Southern California Institute of Architecture

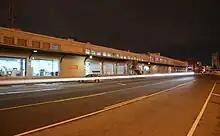
North End of SCI-Arc from Santa Fe Ave, Downtown Los Angeles

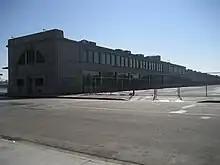
SCI-Arc Campus at the former Santa Fe Freight Depot building, view facing the institute's library.

The school has been based in three locations—the first (1972–1992) a small industrial building in Santa Monica, and later moved into the second, larger (concrete post & beam) industrial building (1992–2000) in Marina del Rey.